Browns Ferry Nuclear Plant

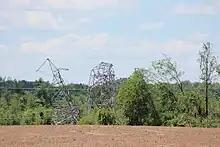
Towers crumpled by the tornado.

At 5:01 PM on April 27, 2011, all three reactors scrammed due to loss of external power caused by a tornado in the vicinity of the plant. Control rod insertion and cooling procedures operated as designed with no physical damage or release of radiation. Diesel backup generators provided power after a brief period of outage. An NRC Unusual Event, the lowest level of emergency classification, was declared due to loss of power exceeding 15 minutes. Additionally, a small oil leak was found on one generator. Due to widespread transmission grid damage from the storms, Browns Ferry was unable to produce power for the grid and significant blackouts occurred throughout the Southeastern United States.